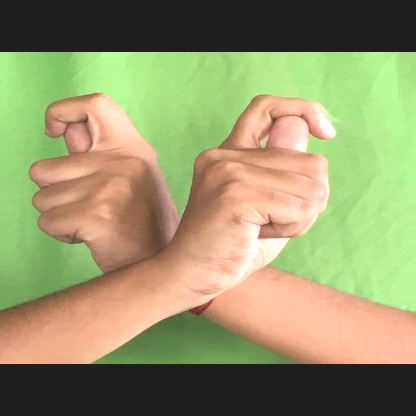
Mudra: Berunda